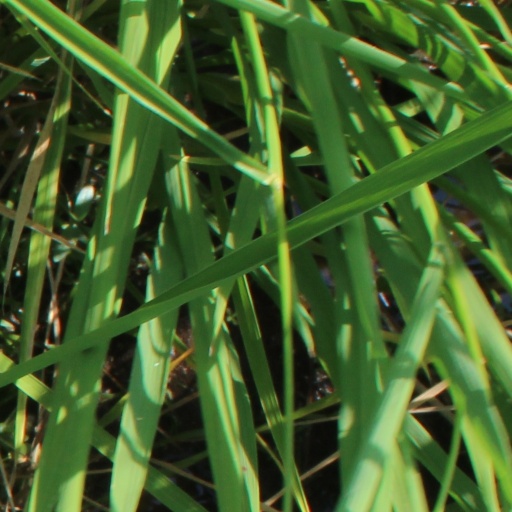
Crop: rice